Frank Bryant (politician)

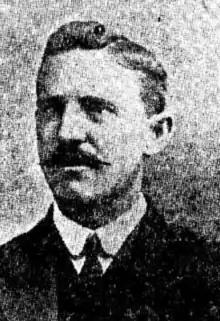
Frank Bryant MLC in 1912

He was born in West Maitland to baker Francis Michael Bryant and Harriett Horder. From 1885 to 1890 he worked for the Salvation Army across New South Wales, later working as a compositor. In 1882 he married Elizabeth Horder, with whom he had four children; he would later marry Harriett O'Connor on 10 March 1924. From 1905 to 1907 he was vice-president of the New South Wales Typographical Association, serving as president in 1906. He was appointed to the New South Wales Legislative Council in 1912 as a Labor member, having been president of that party's central executive from 1908 to 1909. He was appointed a member of the Metropolitan Board of Water Supply and Sewerage in 1916, 1918, and 1922.